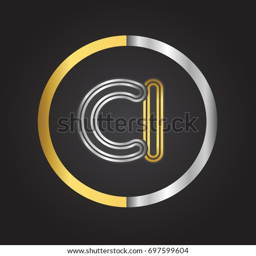
letter logo in a circle .